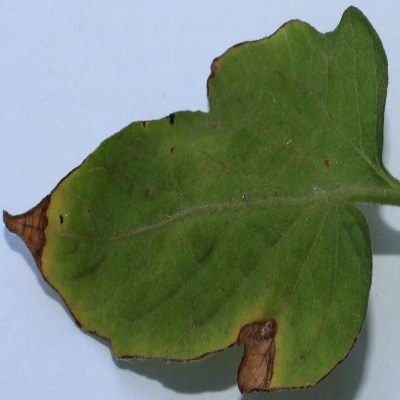
Crop: Tomato
Condition: leaf blight